Rock Forever

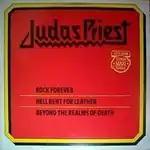
The 7" bonus disc

A bonus (live) single was released in 1979 with the Japanese release of the LP "Unleashed in the East". (CBS S JP 1)